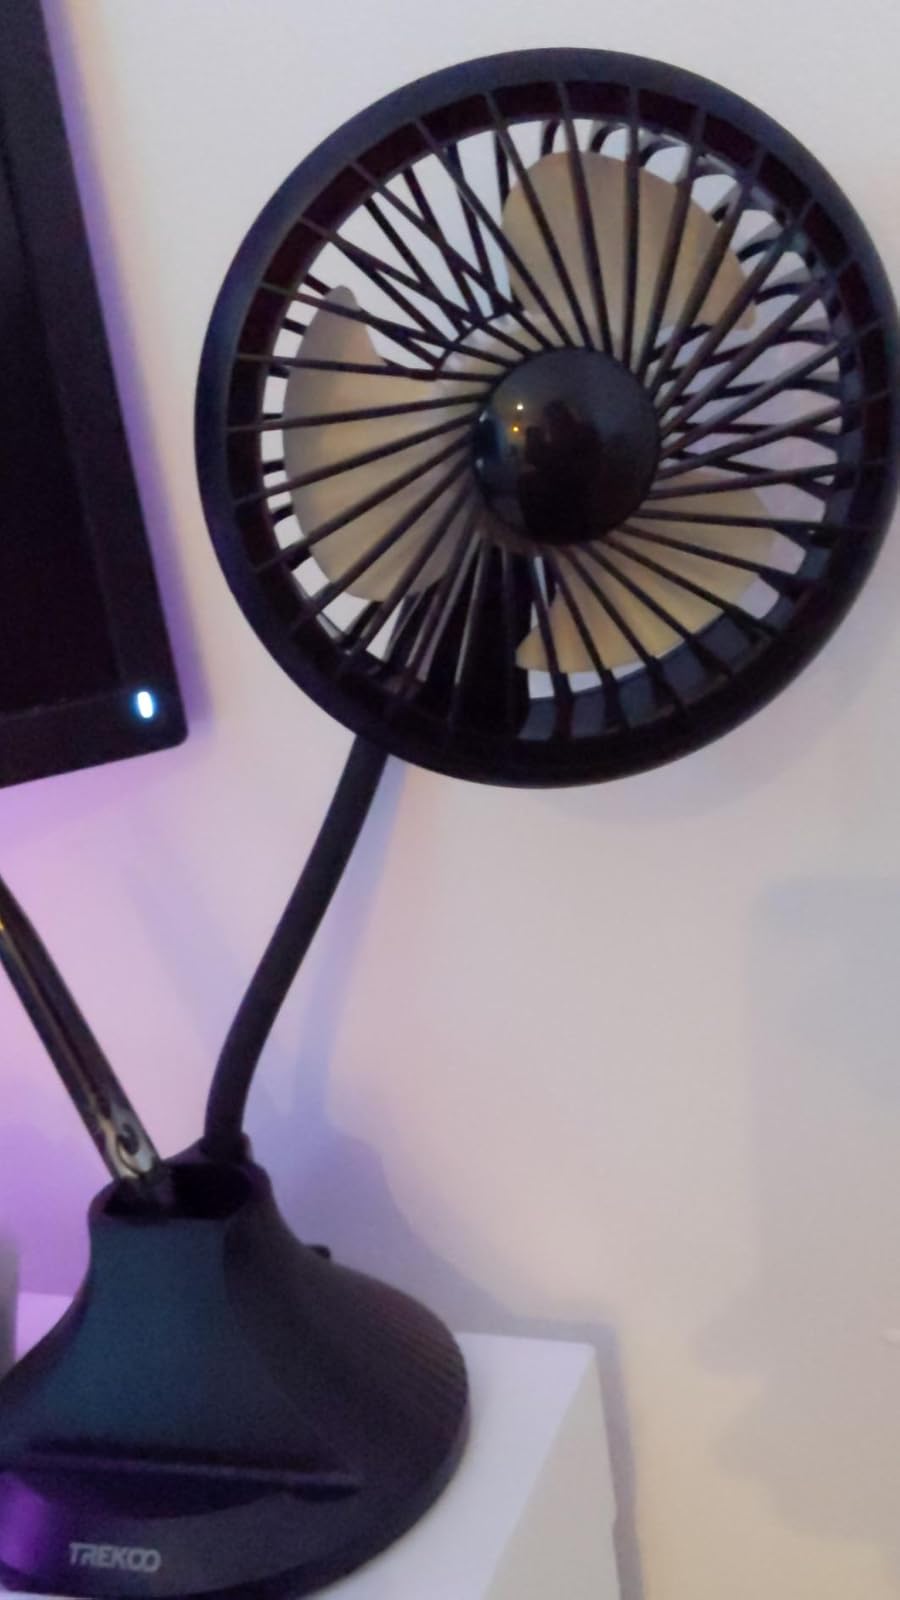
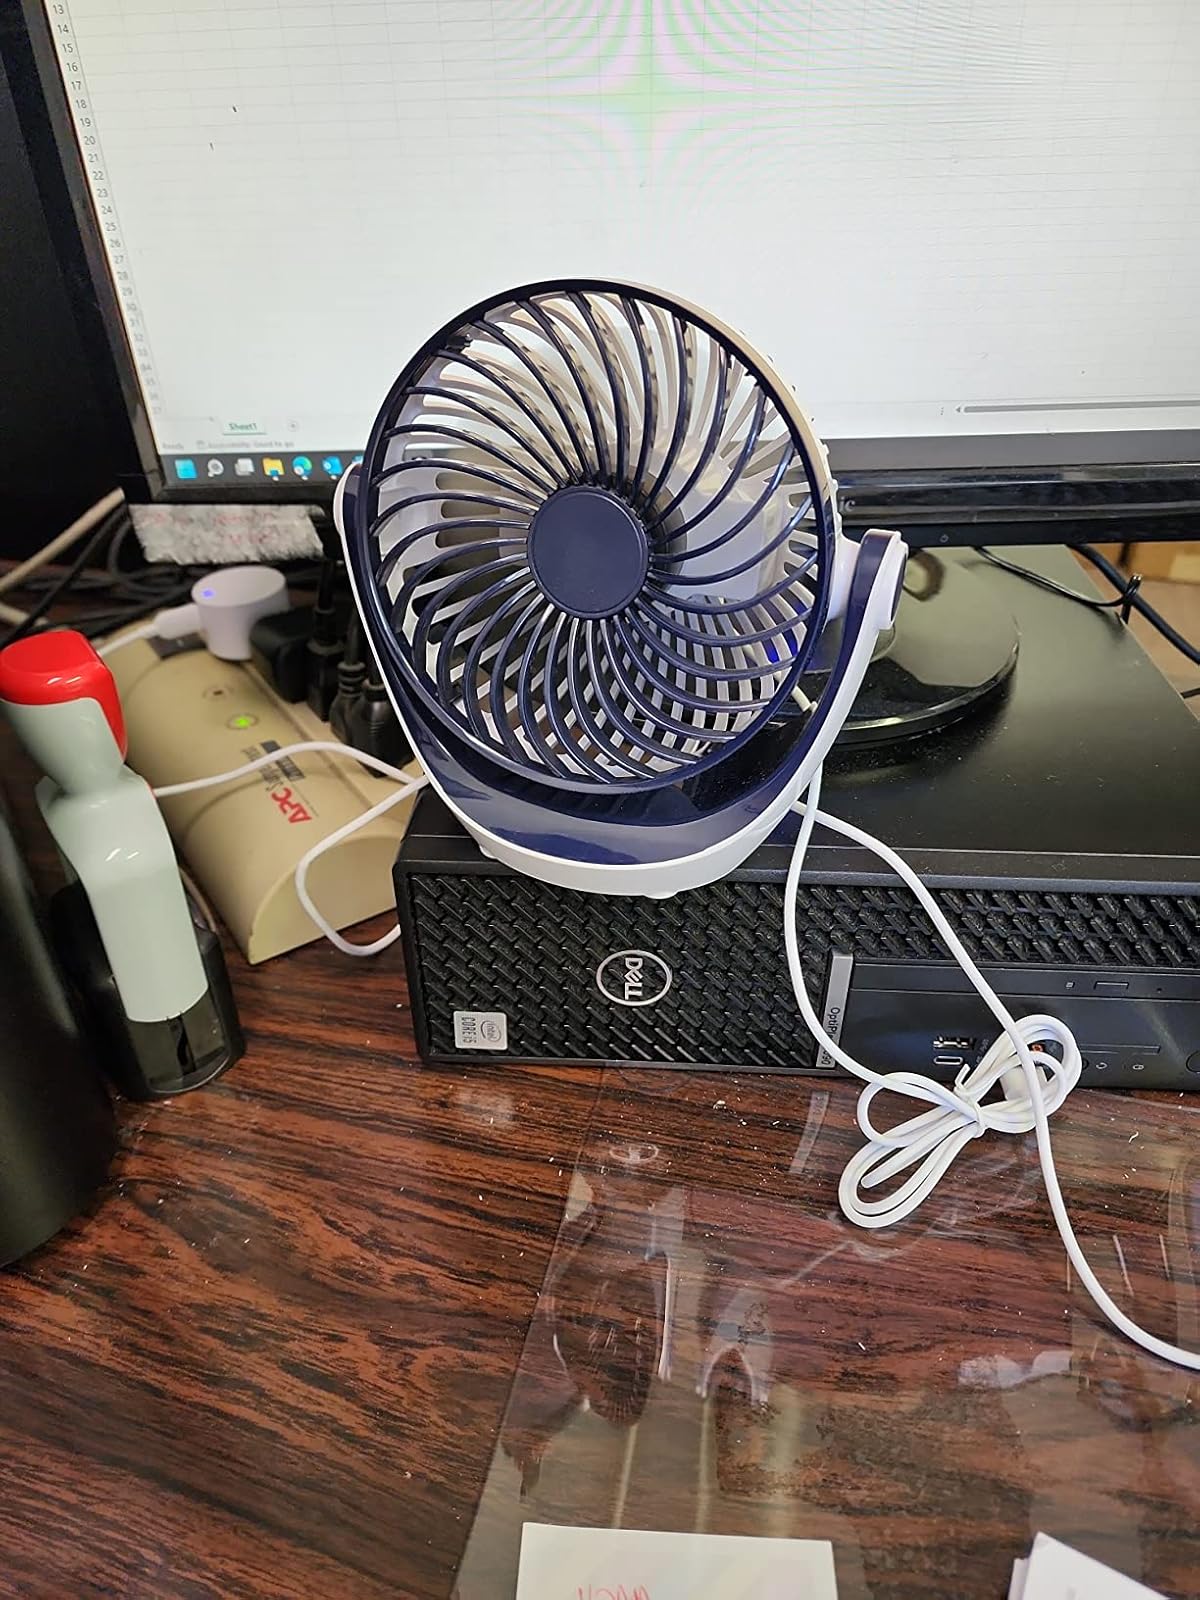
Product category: fan
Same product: no